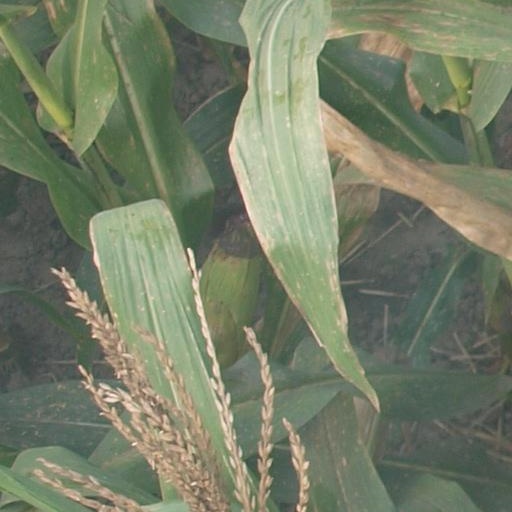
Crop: maize; corn